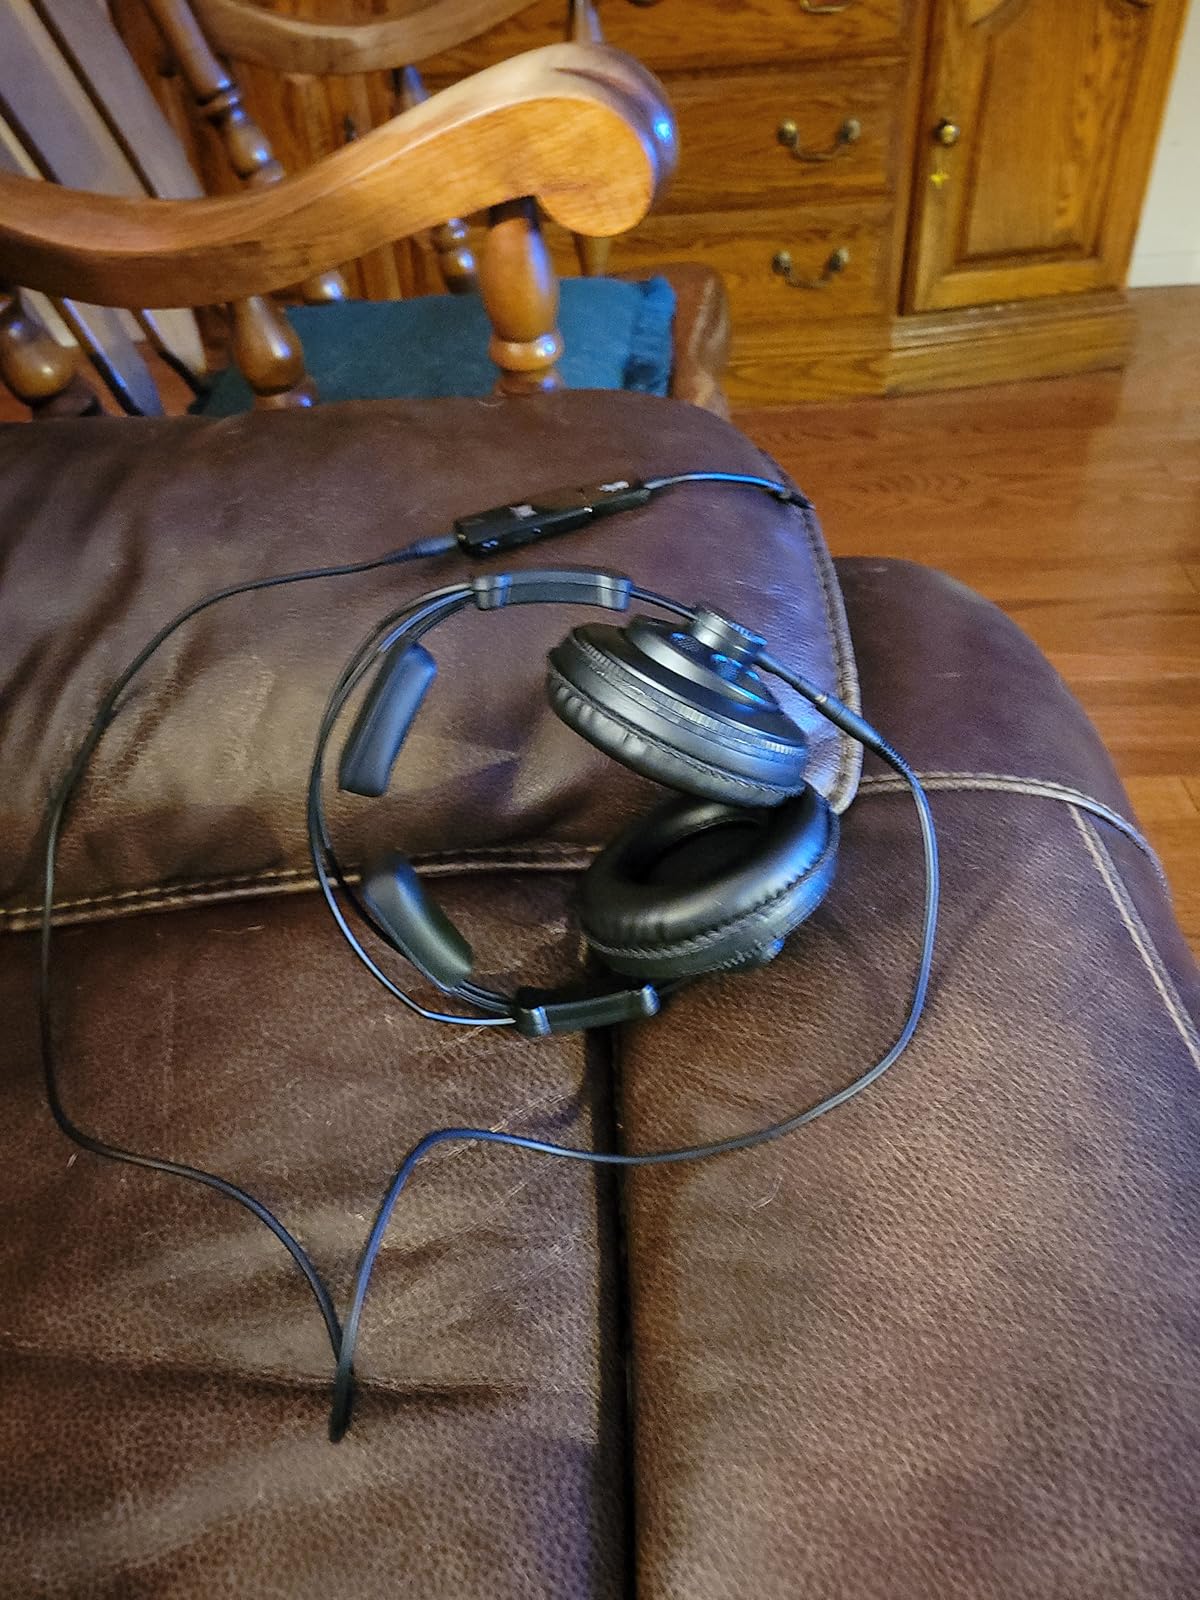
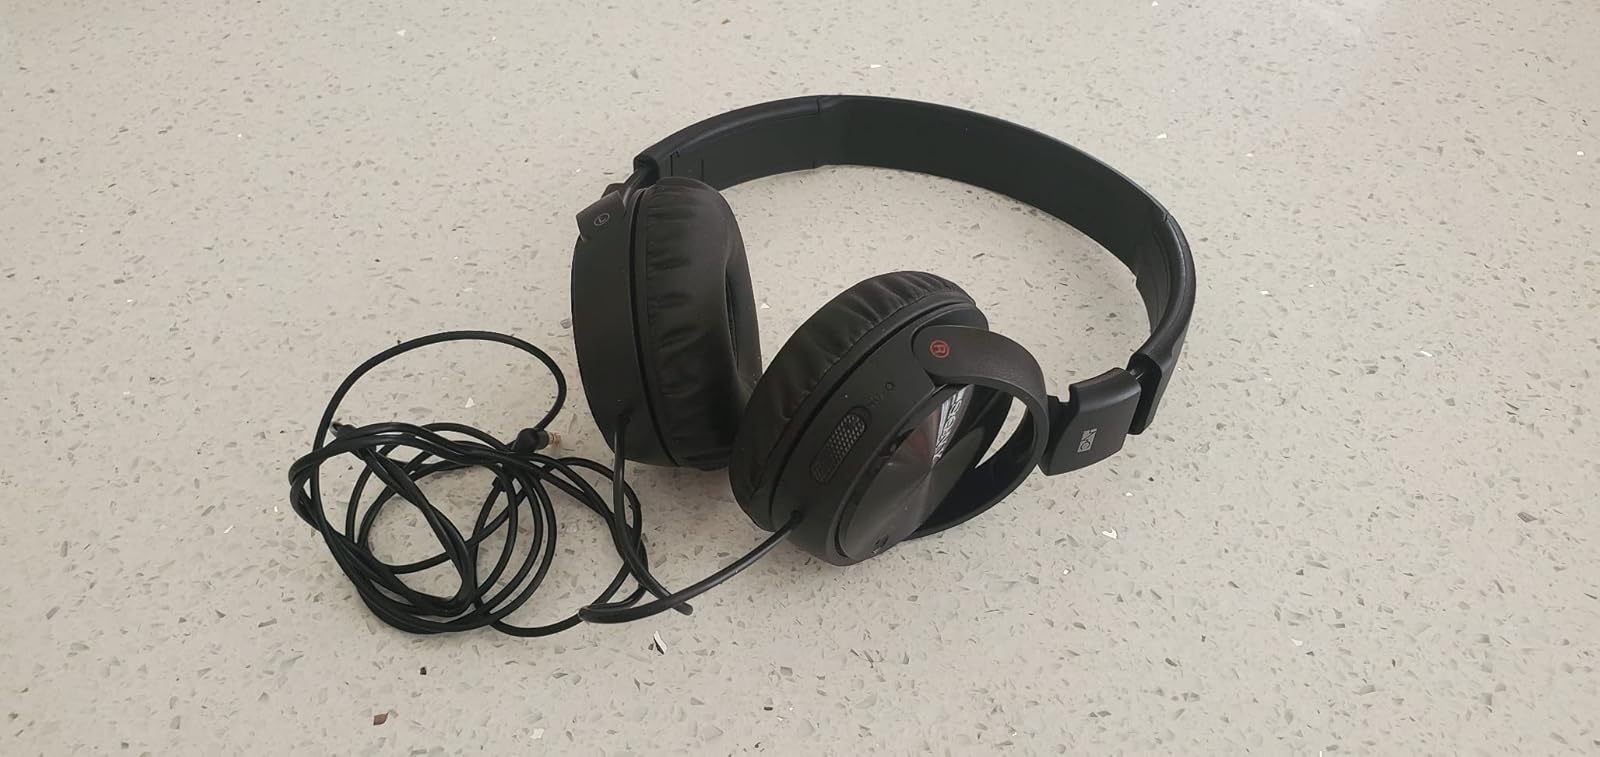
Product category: headphones
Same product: no